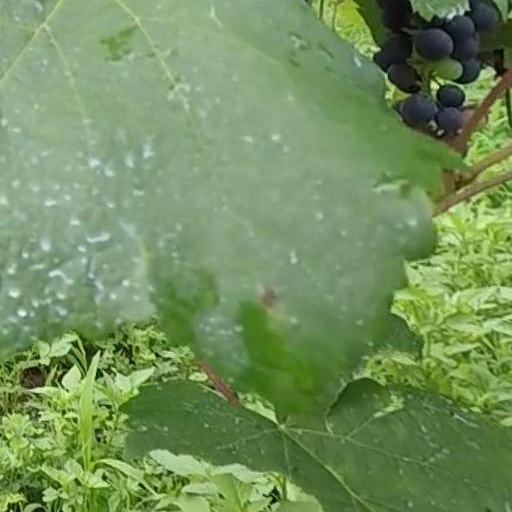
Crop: grape